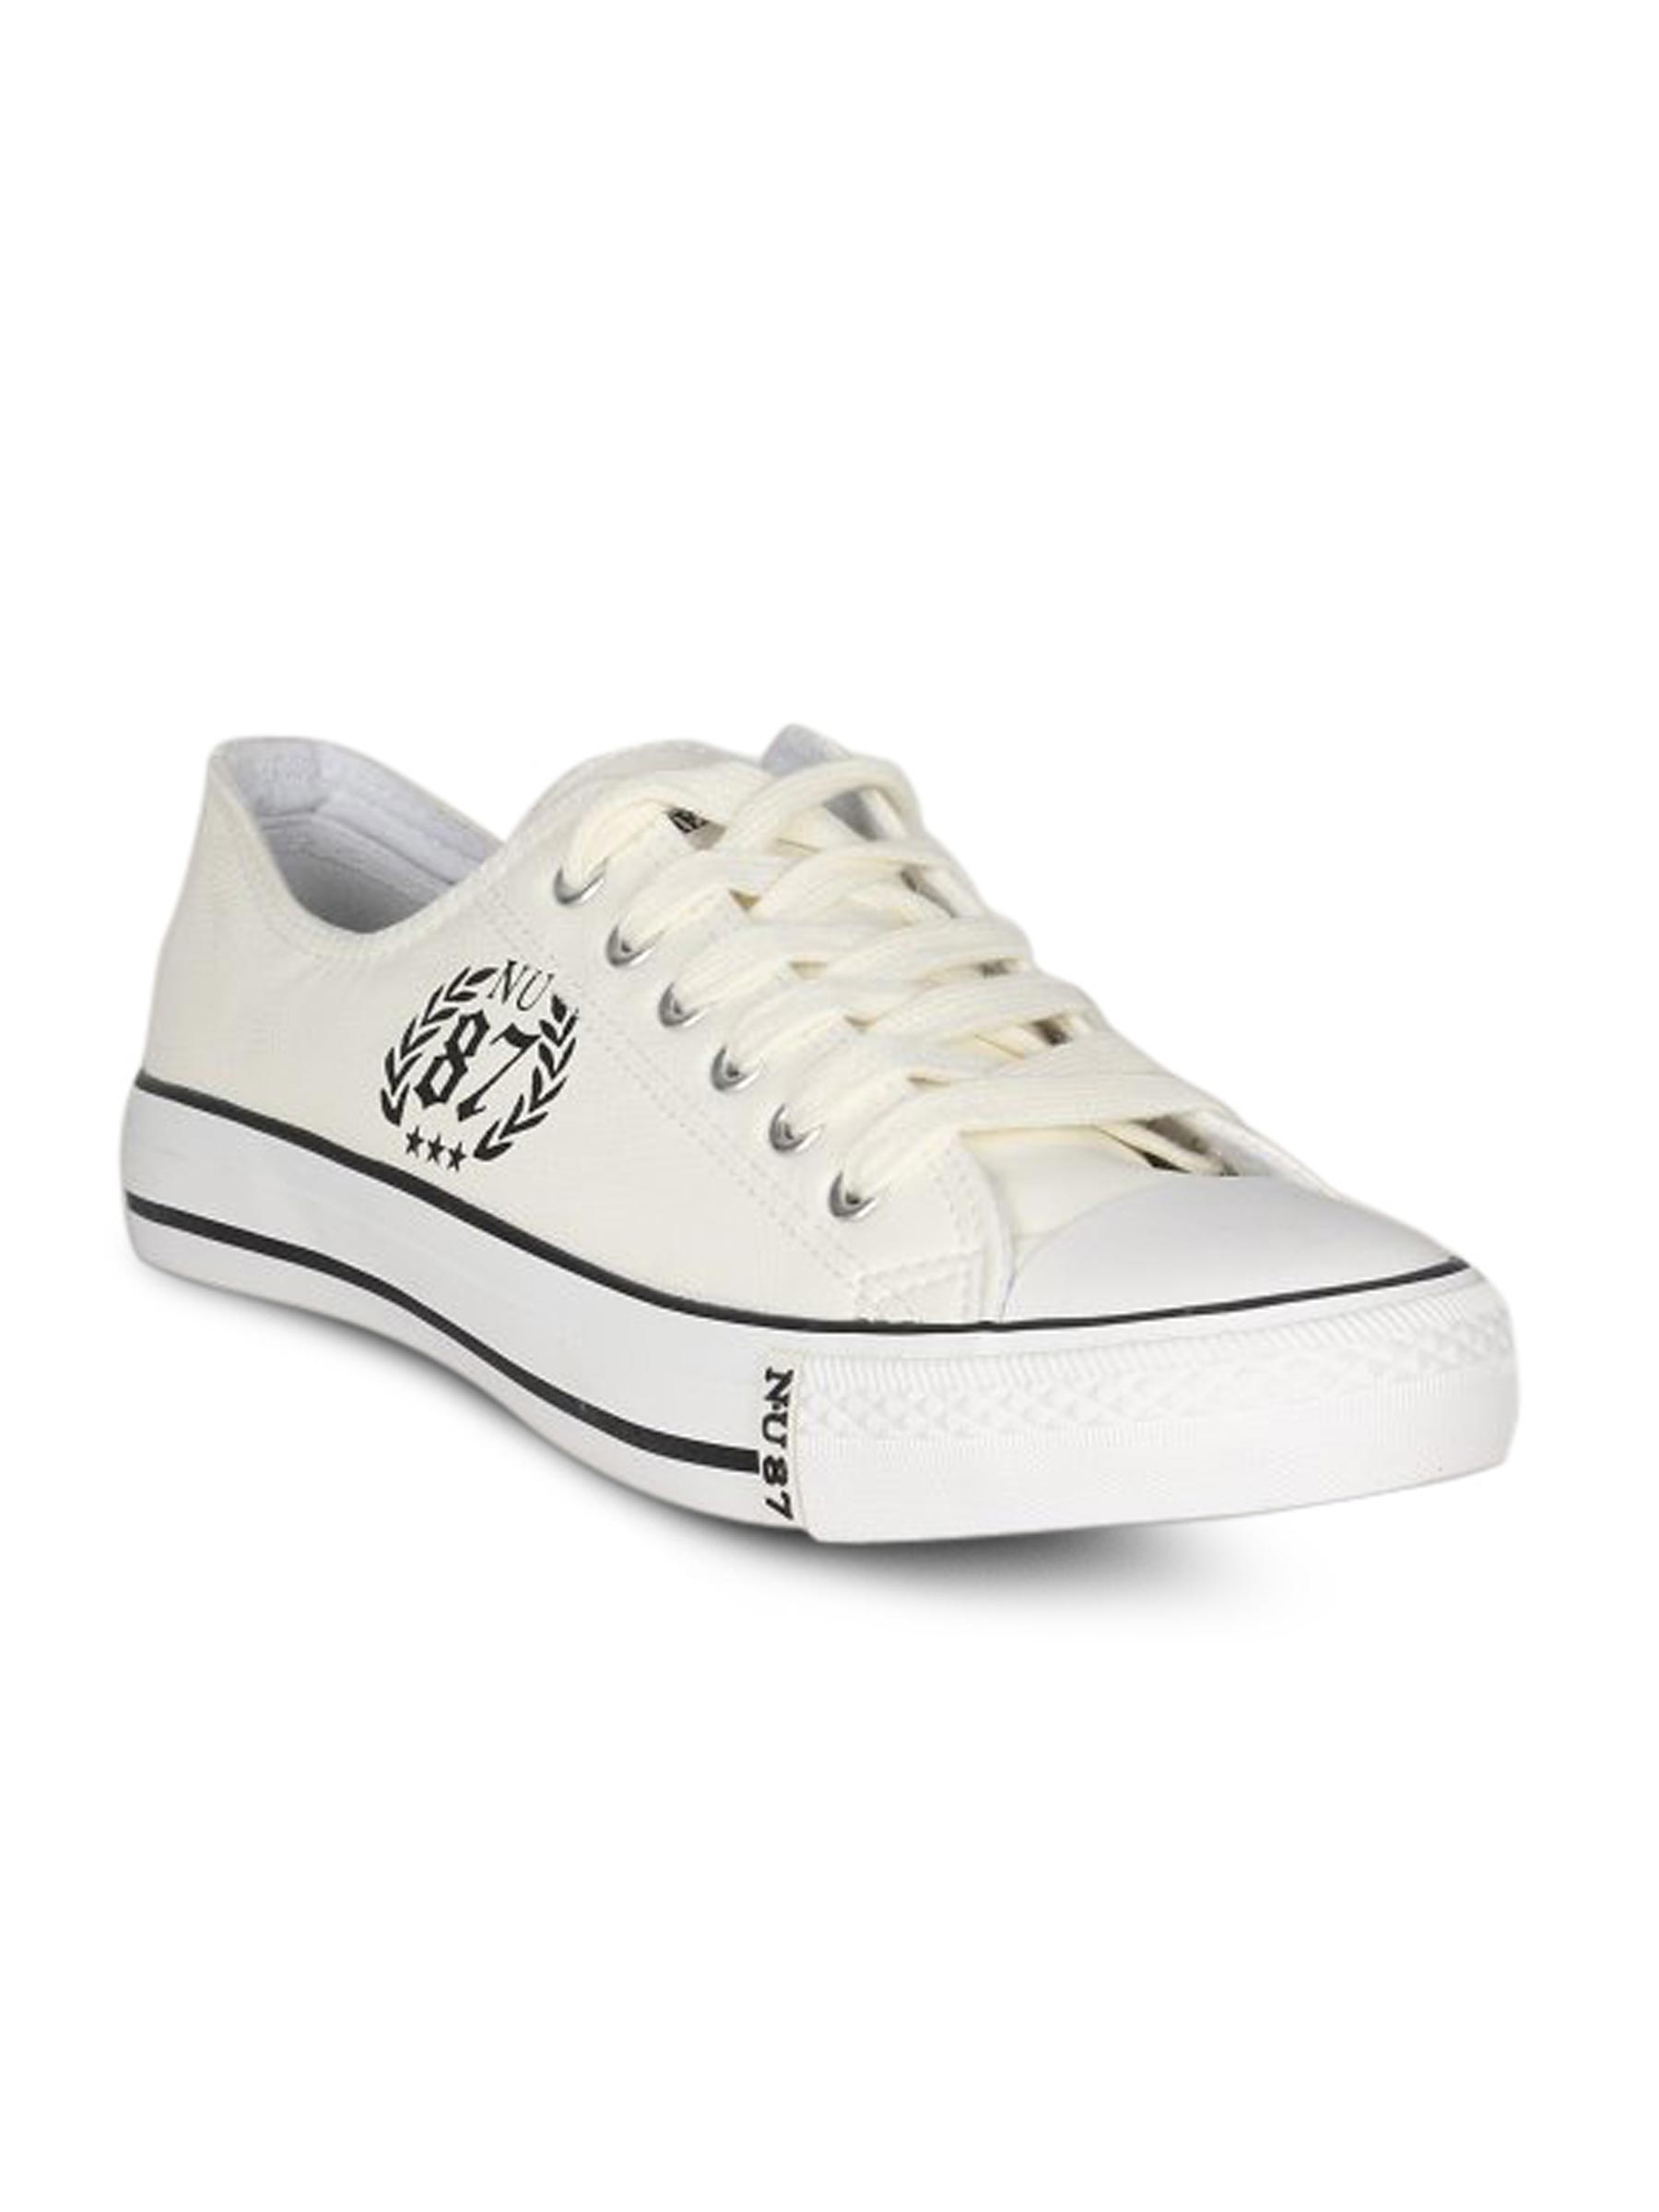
Numero Uno Men's Beige Shoe
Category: Footwear / Shoes / Casual Shoes
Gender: Men
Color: Beige
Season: Summer 2011
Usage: Casual